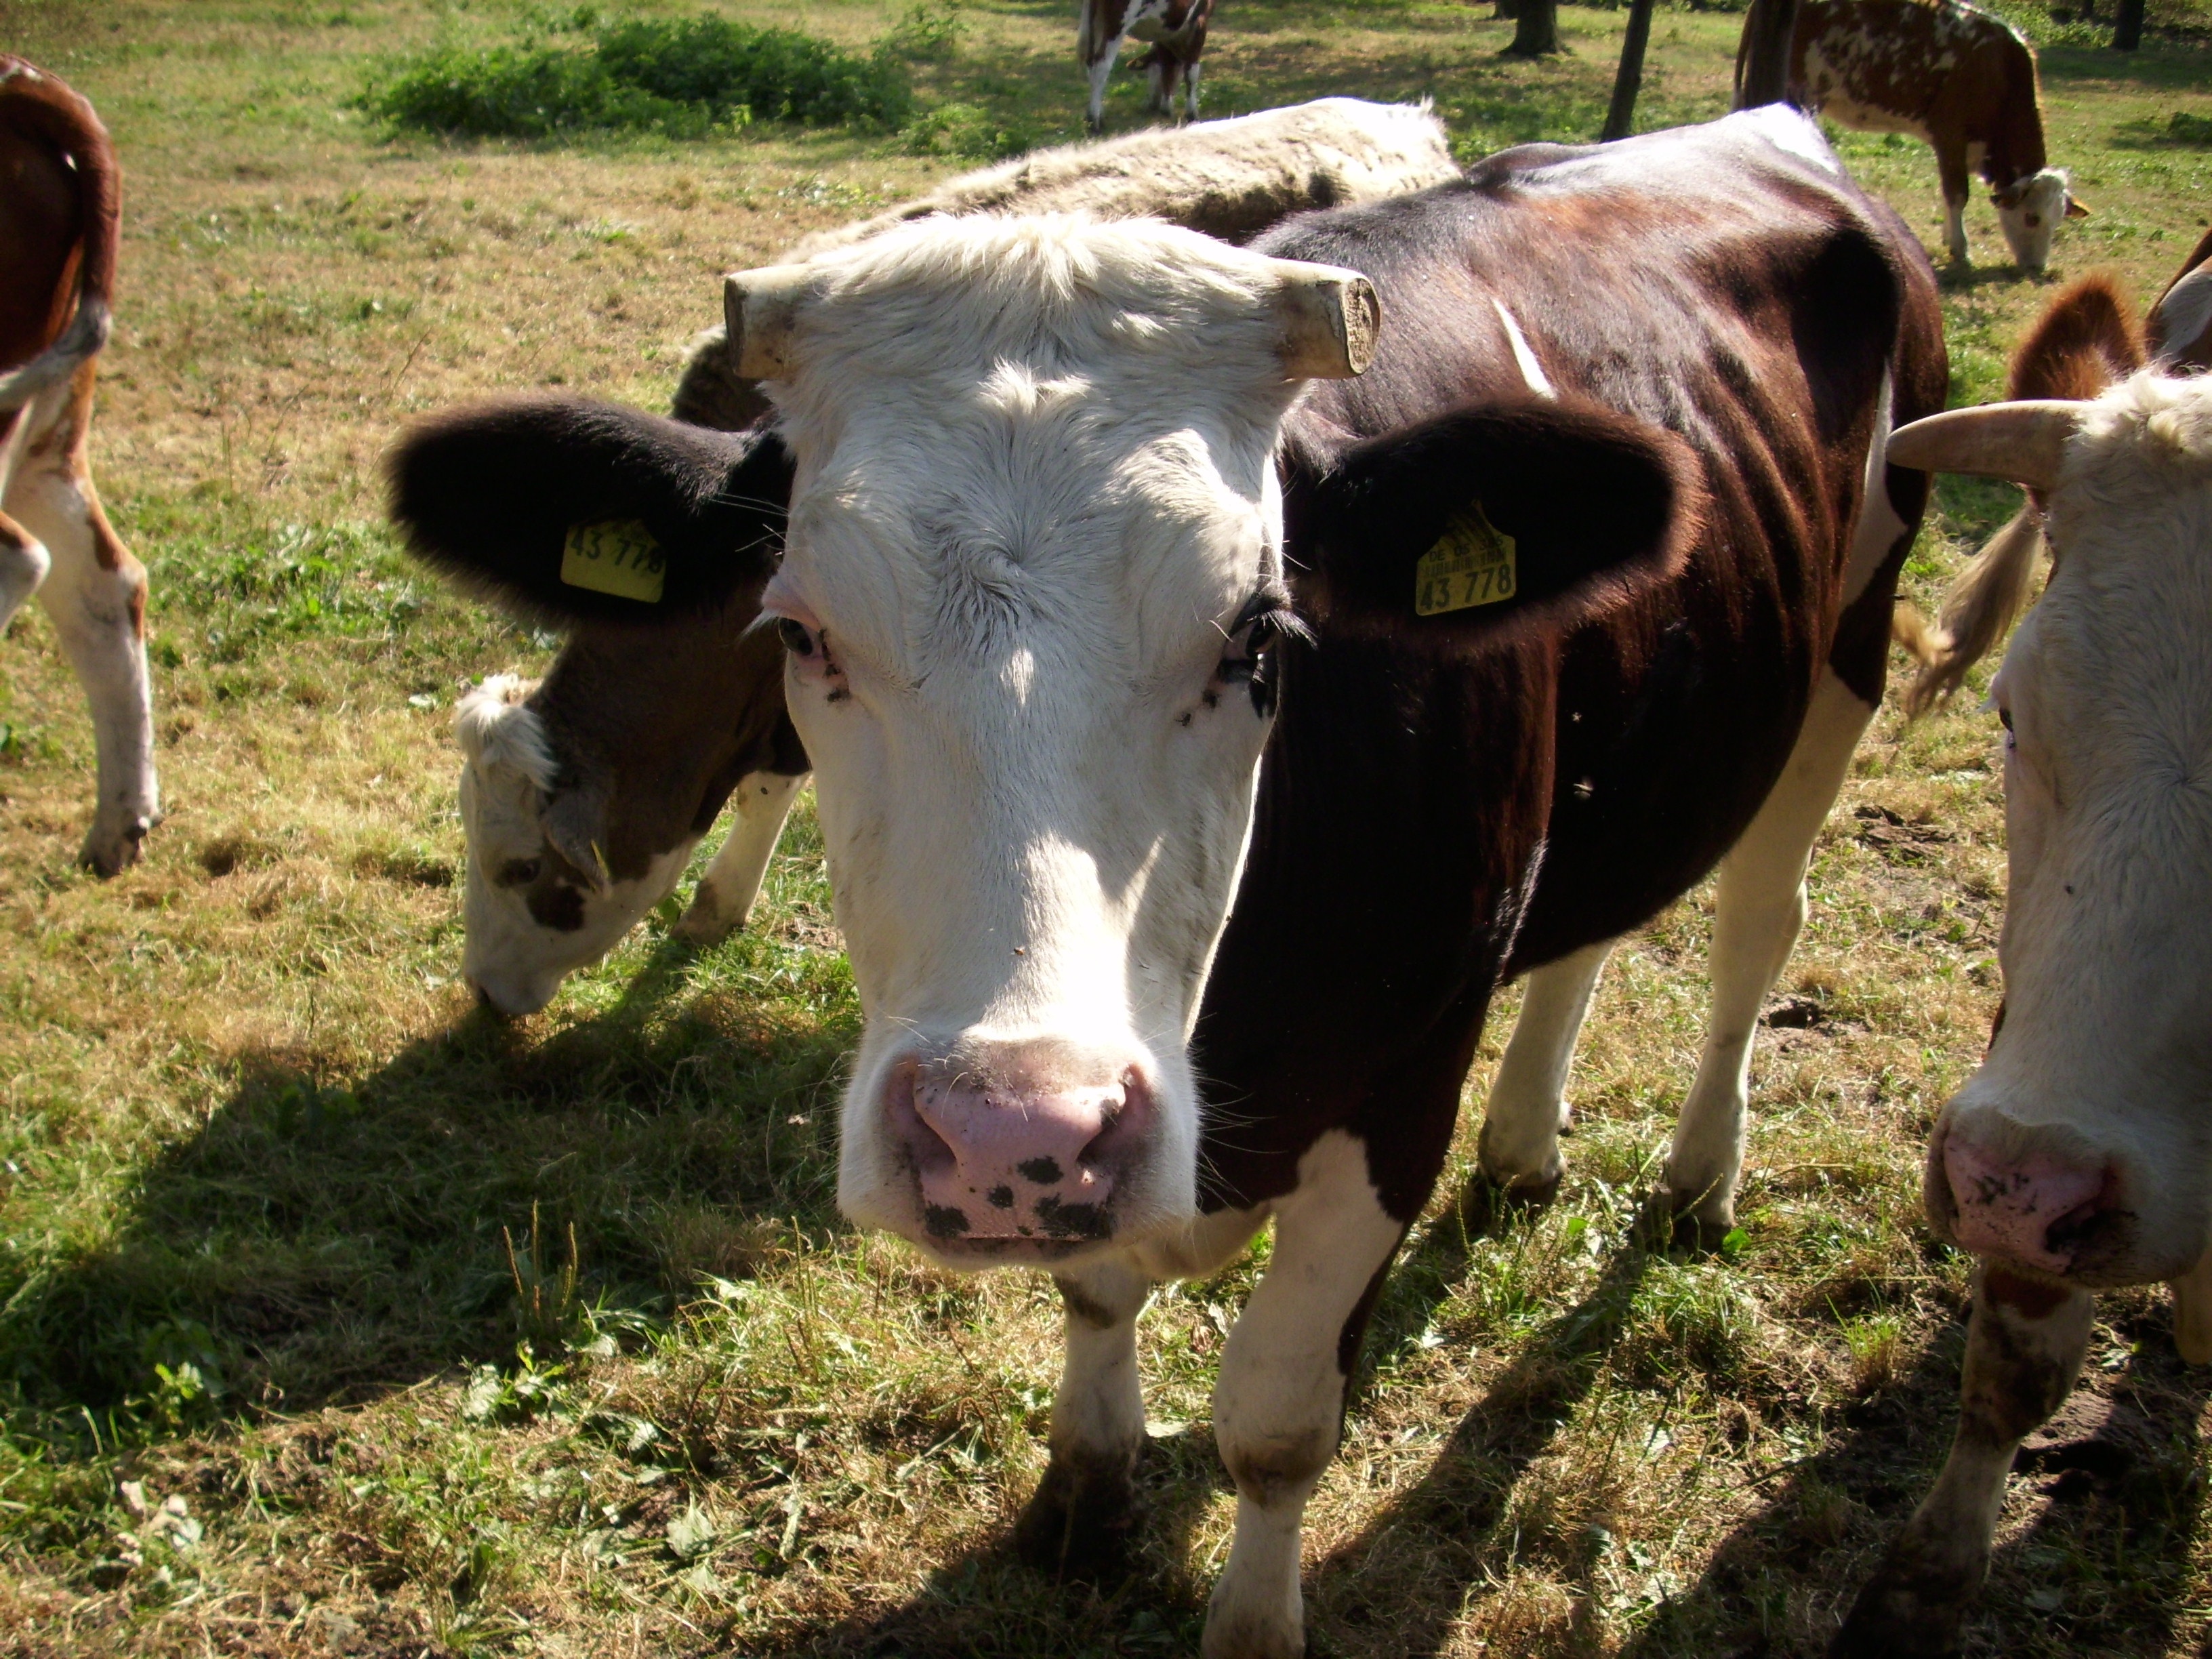
field, farm, meadow, food, pasture, grazing, mammal, agriculture, fauna, calf, bull, rural area, dairy cow, cattle like mammal